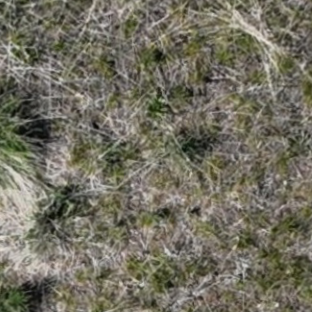
Month: may